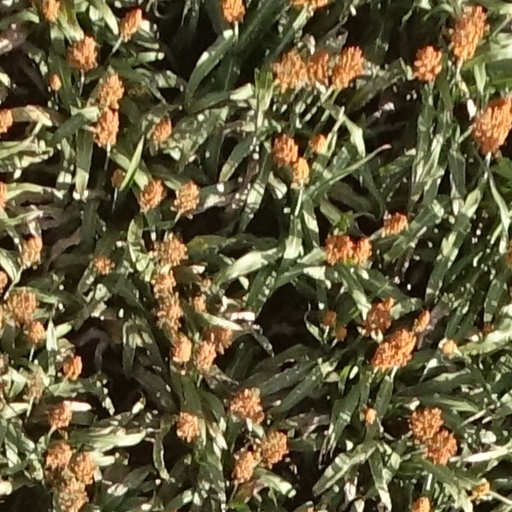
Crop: sorghum